Fitzroya

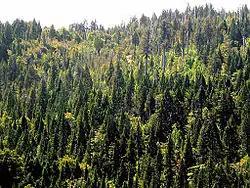
"Fitzroya" forest at Alerce Costero National Park, Chile.

From about 1750 to 1943, when the land between Maullín River and Valdivia was colonized by Spain and then Chile, numerous fires of "Fitzroya" woods occurred in Cordillera Pelada. These fires were initiated by Spaniards, Chileans and Europeans. Earlier, from 1397 to 1750 the "Fitzroya" woods of Cordillera Pelada also suffered from fires that originated from lightning strikes and indigenous inhabitants.